Customer satisfaction

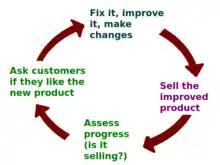
Ideally a business is continually seeking feedback to improve customer satisfaction.

Customer satisfaction operates in relation to both consumer and business usage of goods and services. Farris "et al". wrote that "[c]ustomer satisfaction provides a leading indicator of consumer purchase intentions and loyalty".